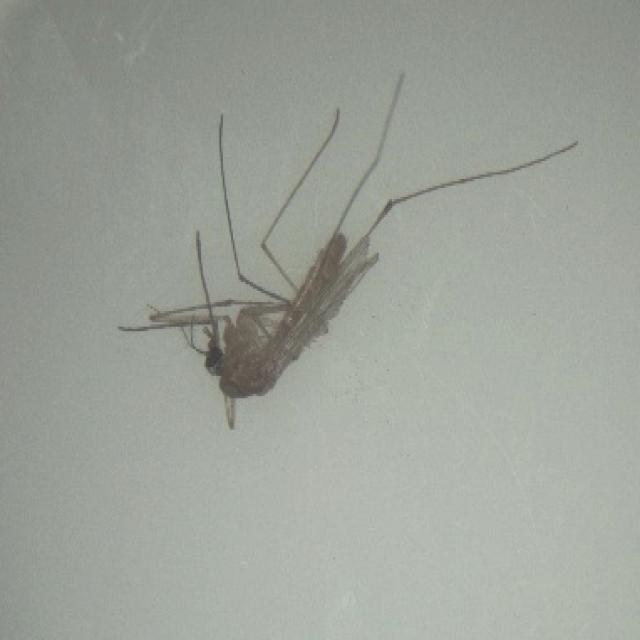
Species: culex_pipiens